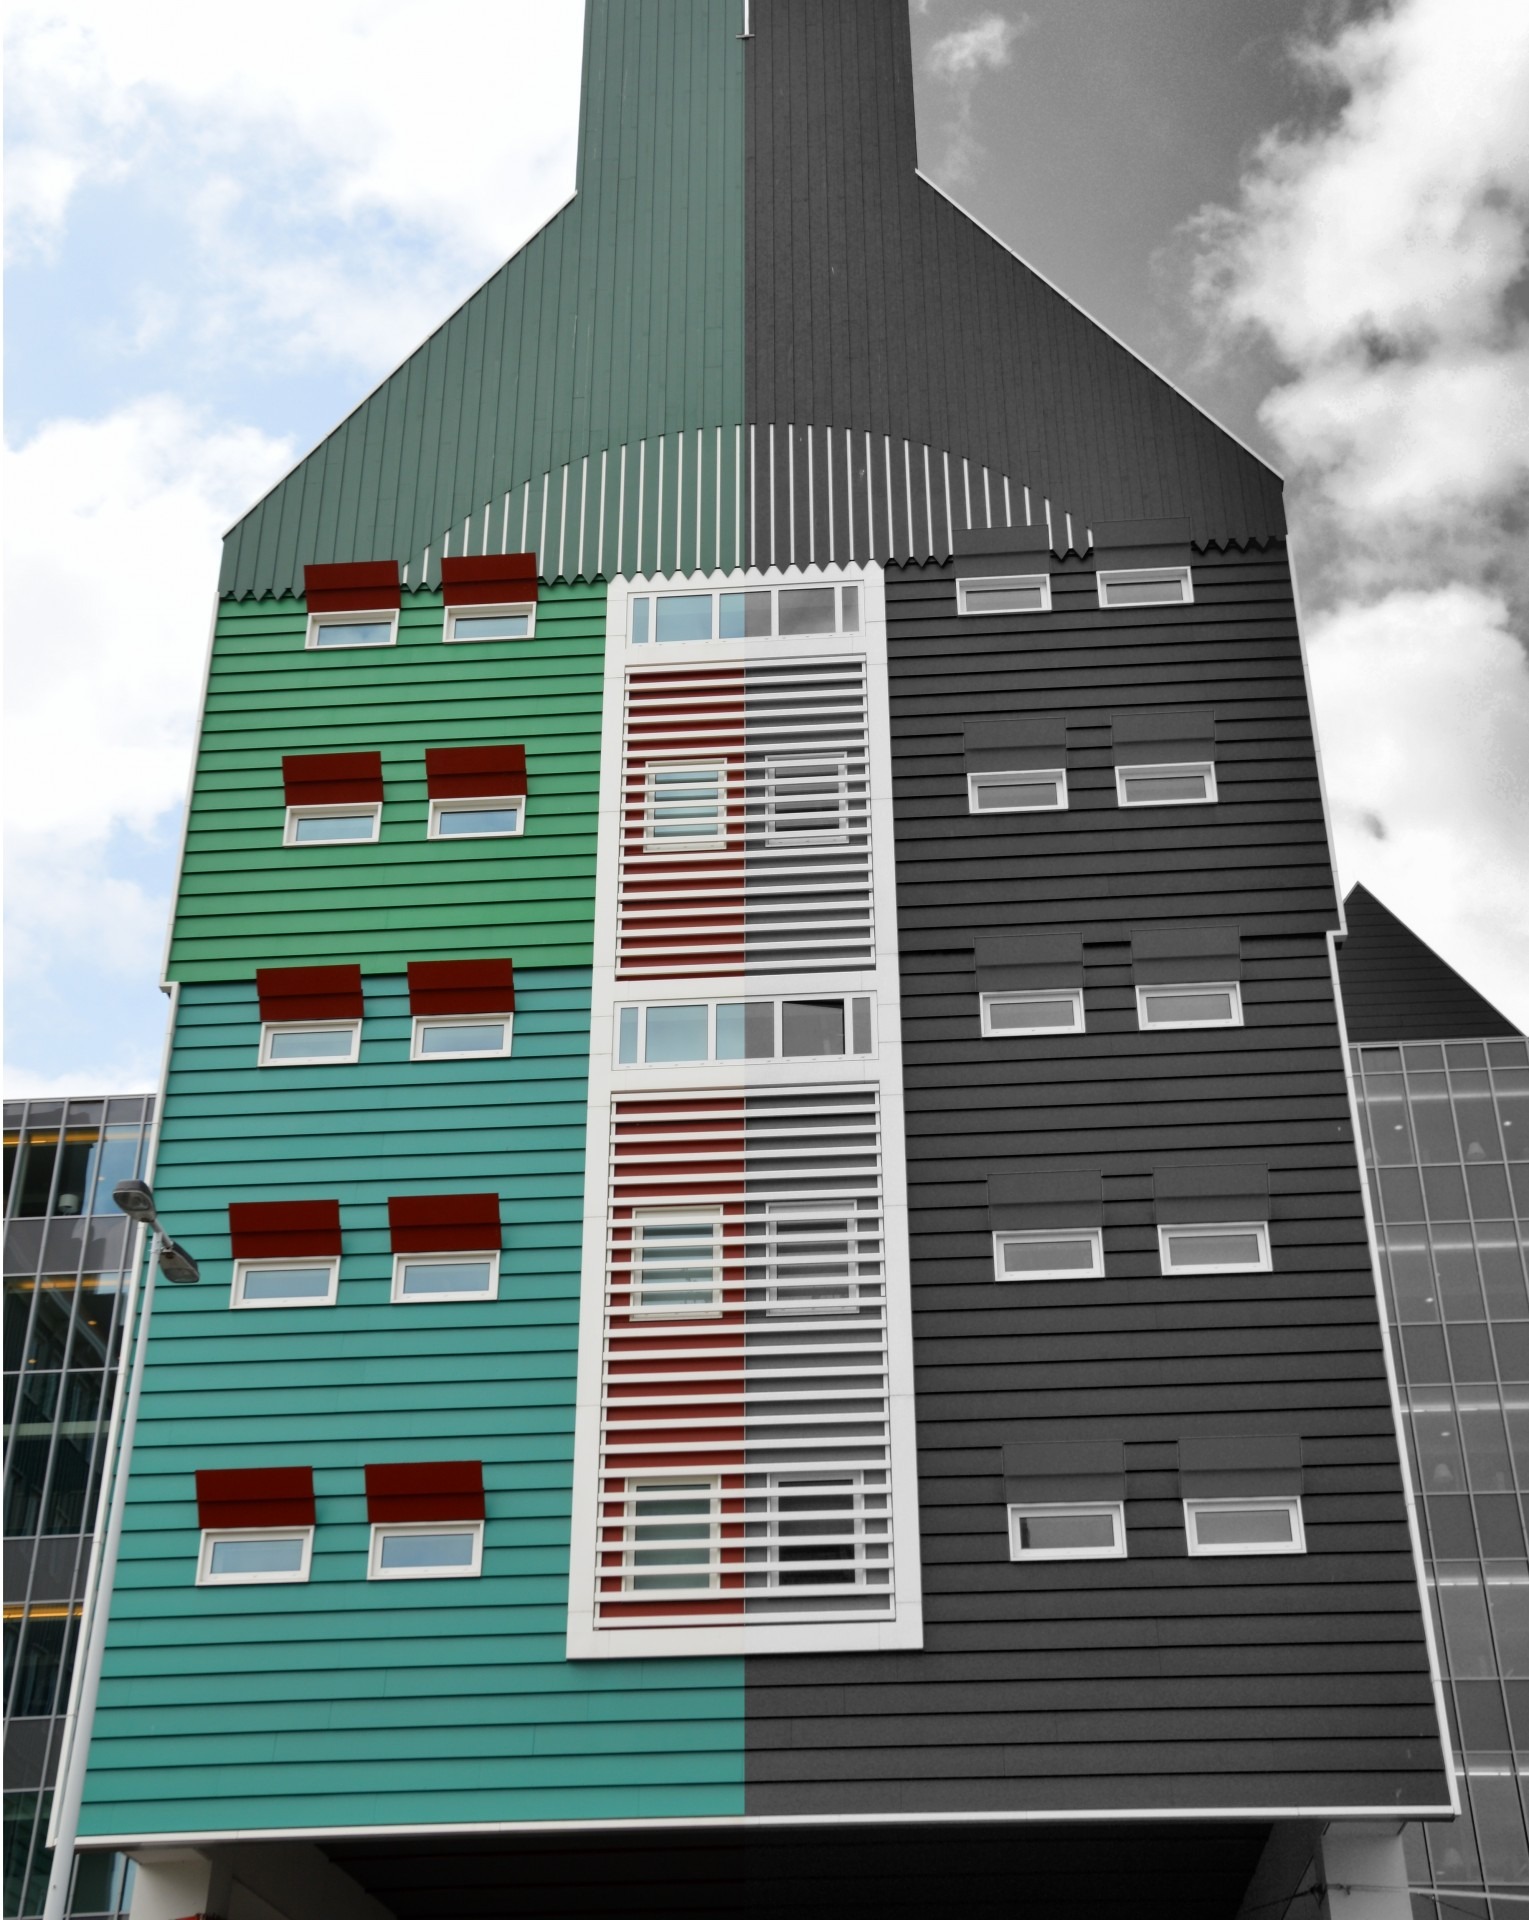
architecture, structure, house, building, city, skyscraper, construction, tower, landmark, facade, exterior, professional, modern, tower block, engineering, design, culture, tradition, architectural, siding, architecture design